John Philip Sousa Foundation

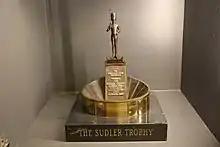
UMass' Sudler Trophy, awarded in 1998

The Sudler Trophy is an award bestowed on one university marching band. It was awarded annually from 1982 to 2007 and biannually since then. Described by a "Los Angeles Times" reporter as "[t]he Heisman Trophy of the collegiate band world", the award does not represent the winner of any championship, but rather a band surrounded by great tradition that has become respected nationally. No school may be honored with the award twice. According to the official description of the trophy: